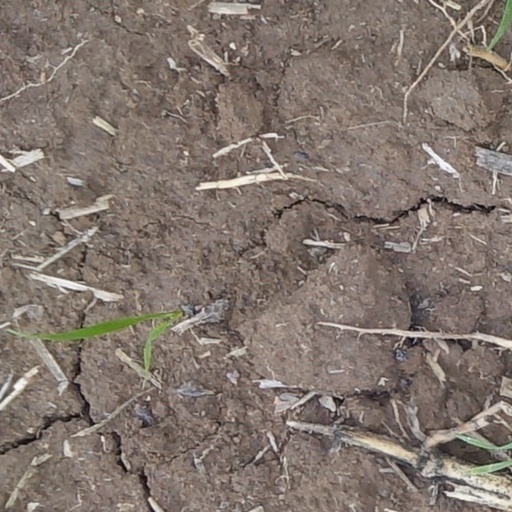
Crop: wheat